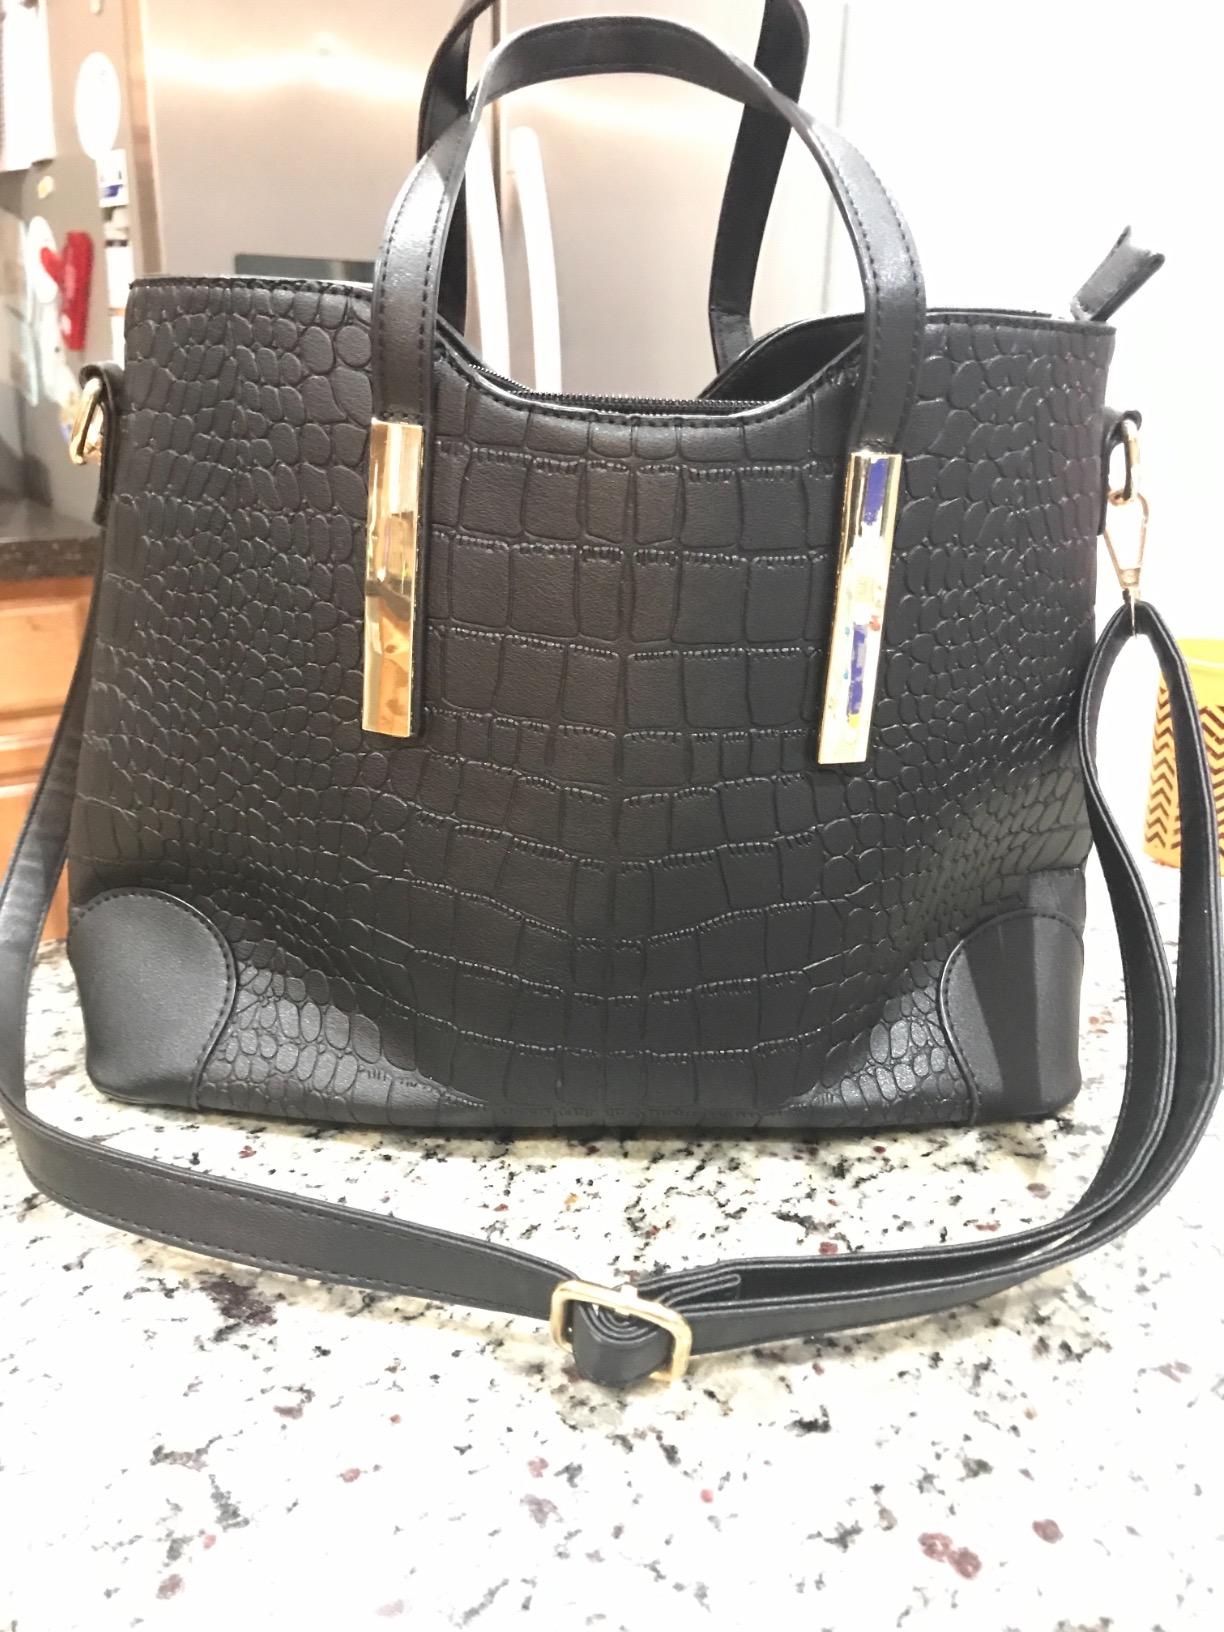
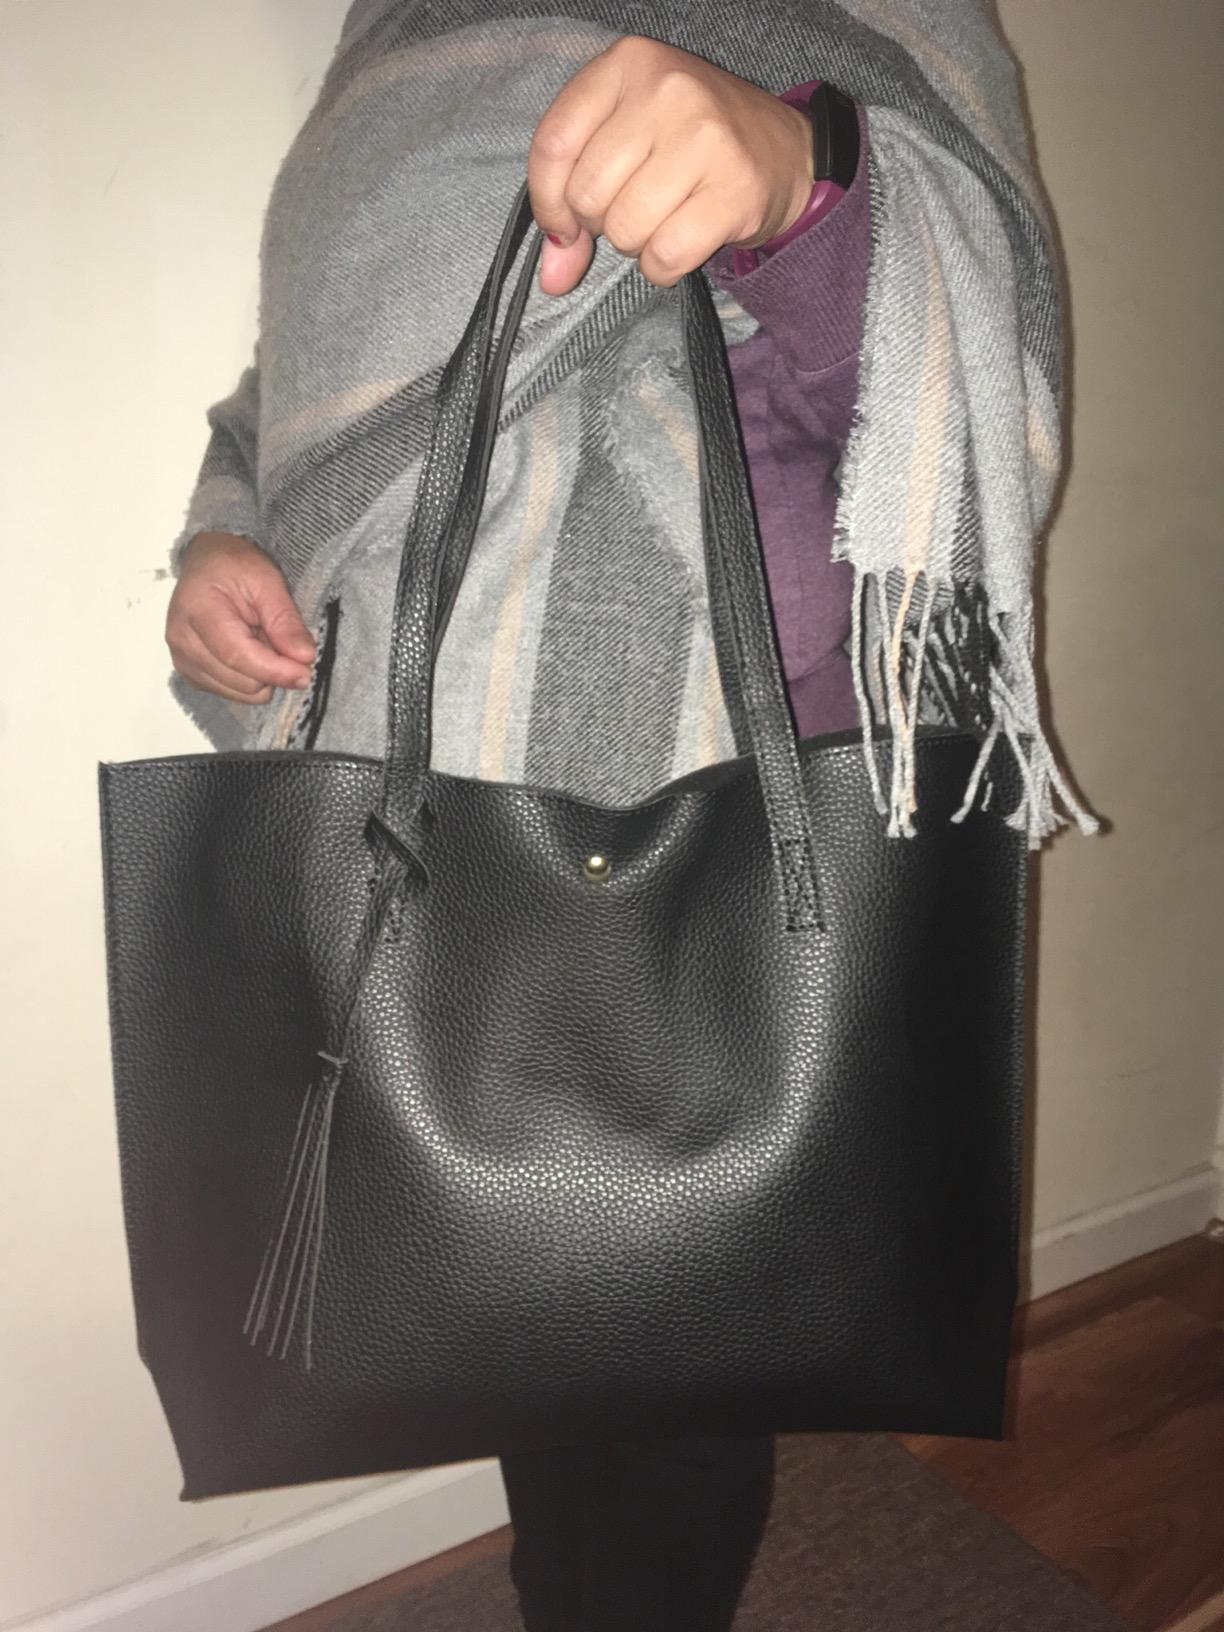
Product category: accessories_handbag
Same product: no